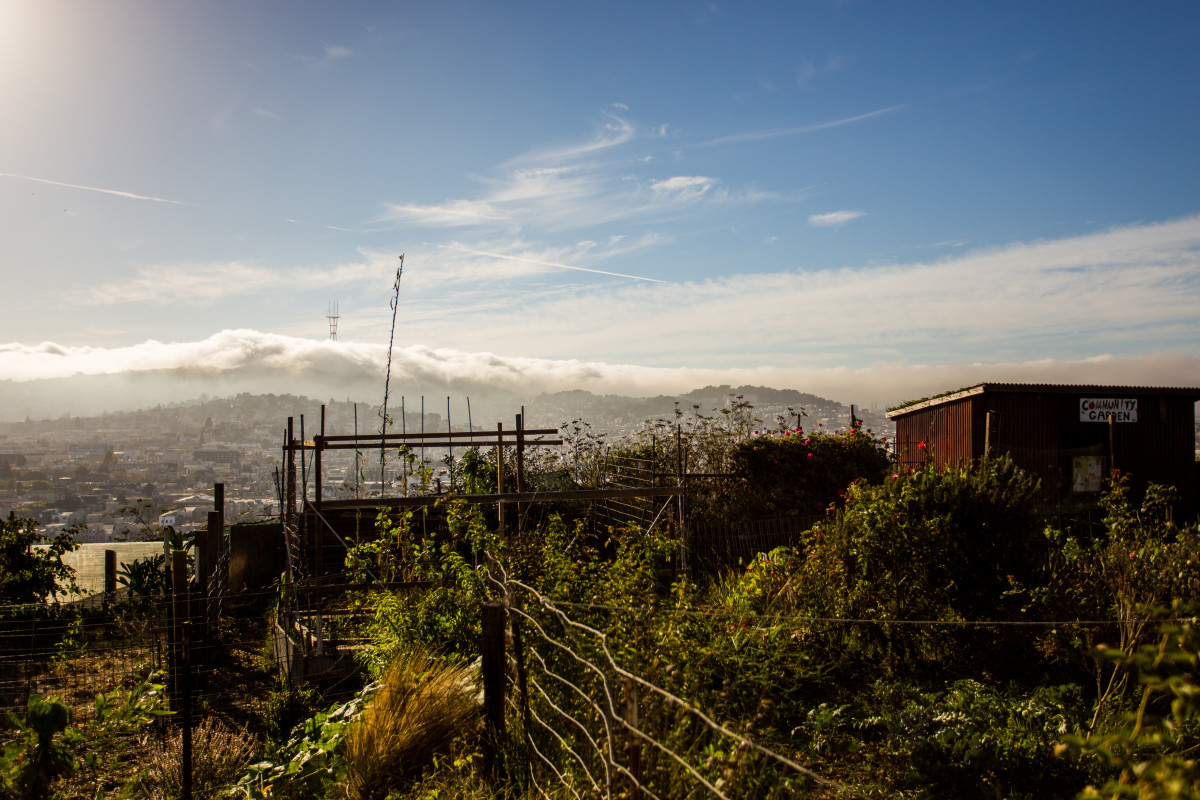
Tags: tree, horizon, mountain, cloud, sky, house, sunlight, morning, hill, evening, rural area